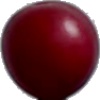
Label: Cherry Wax Red 1